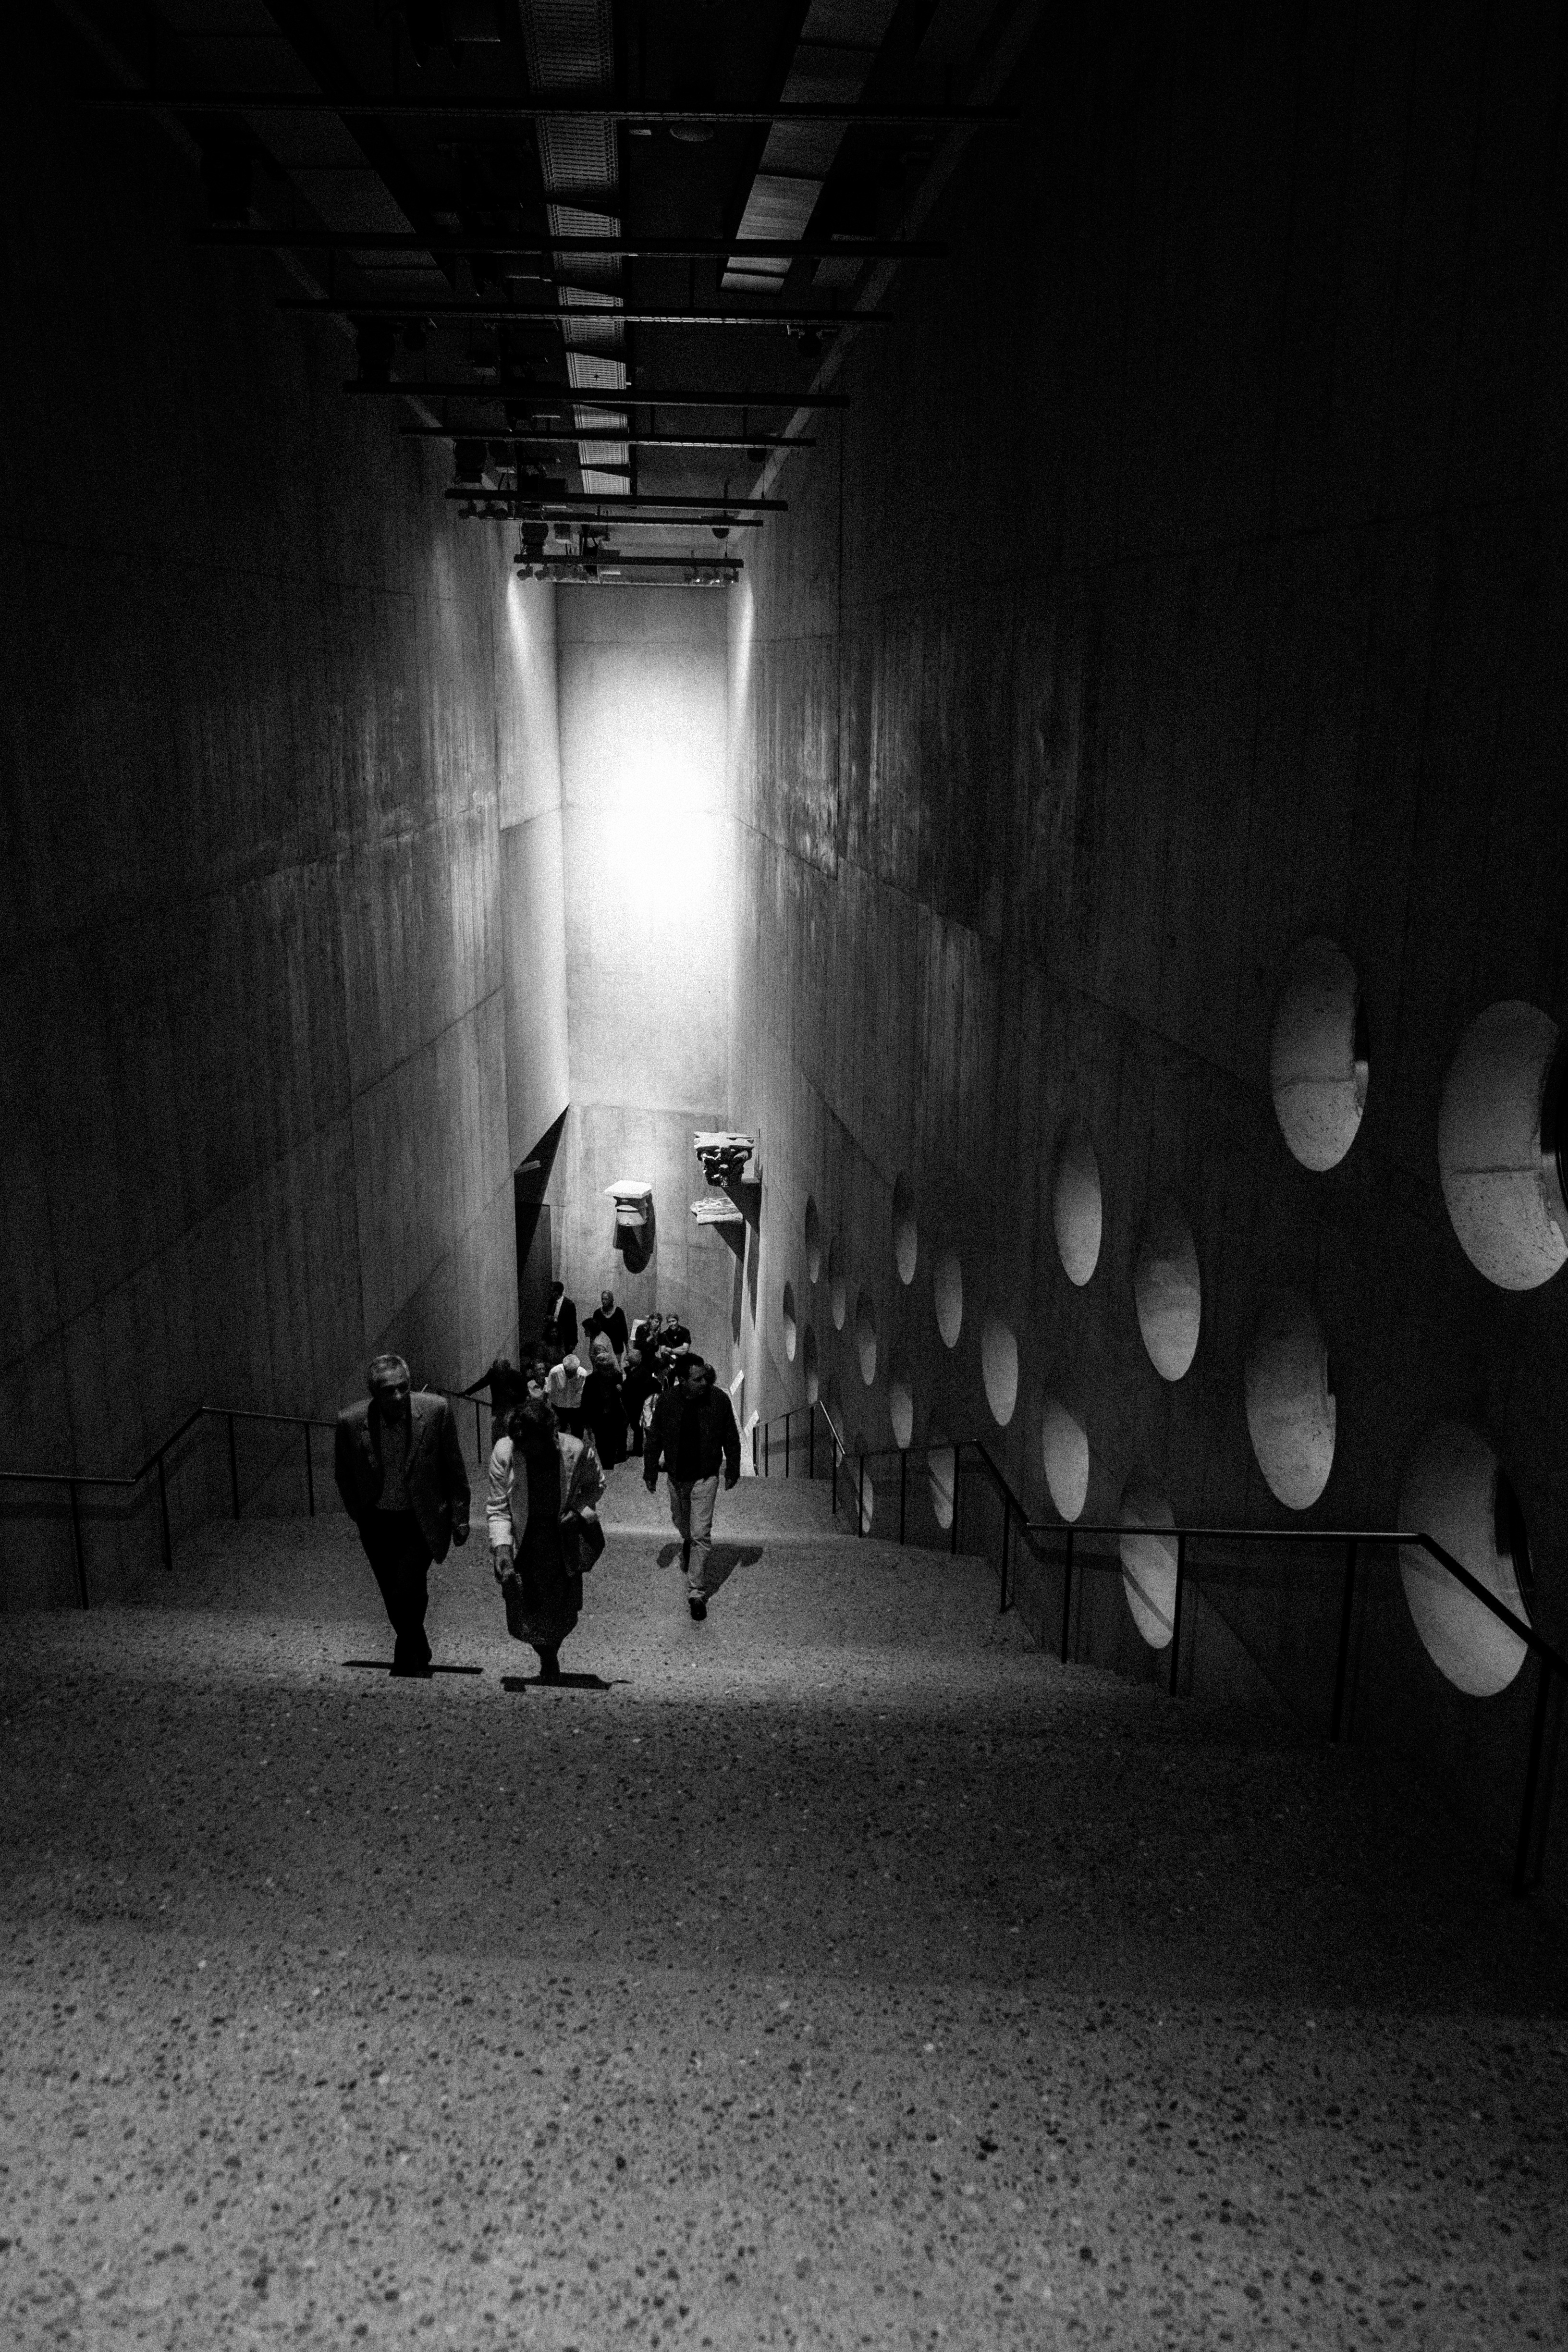
light, black and white, white, night, photography, shadow, darkness, black, monochrome, infrastructure, photograph, snapshot, image, shape, monochrome photography, film noir, single lens reflex camera